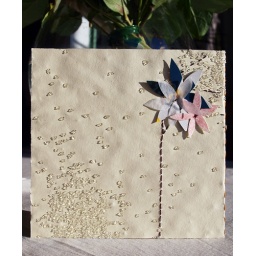
A congratulation card for a Jewish wedding, representing the Huppah with paper flowers cut by hand and sewed.